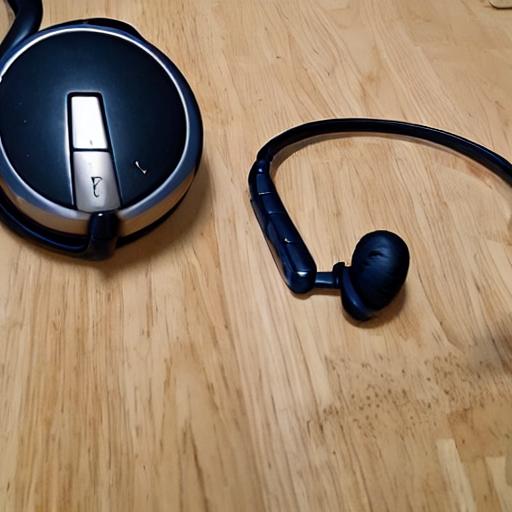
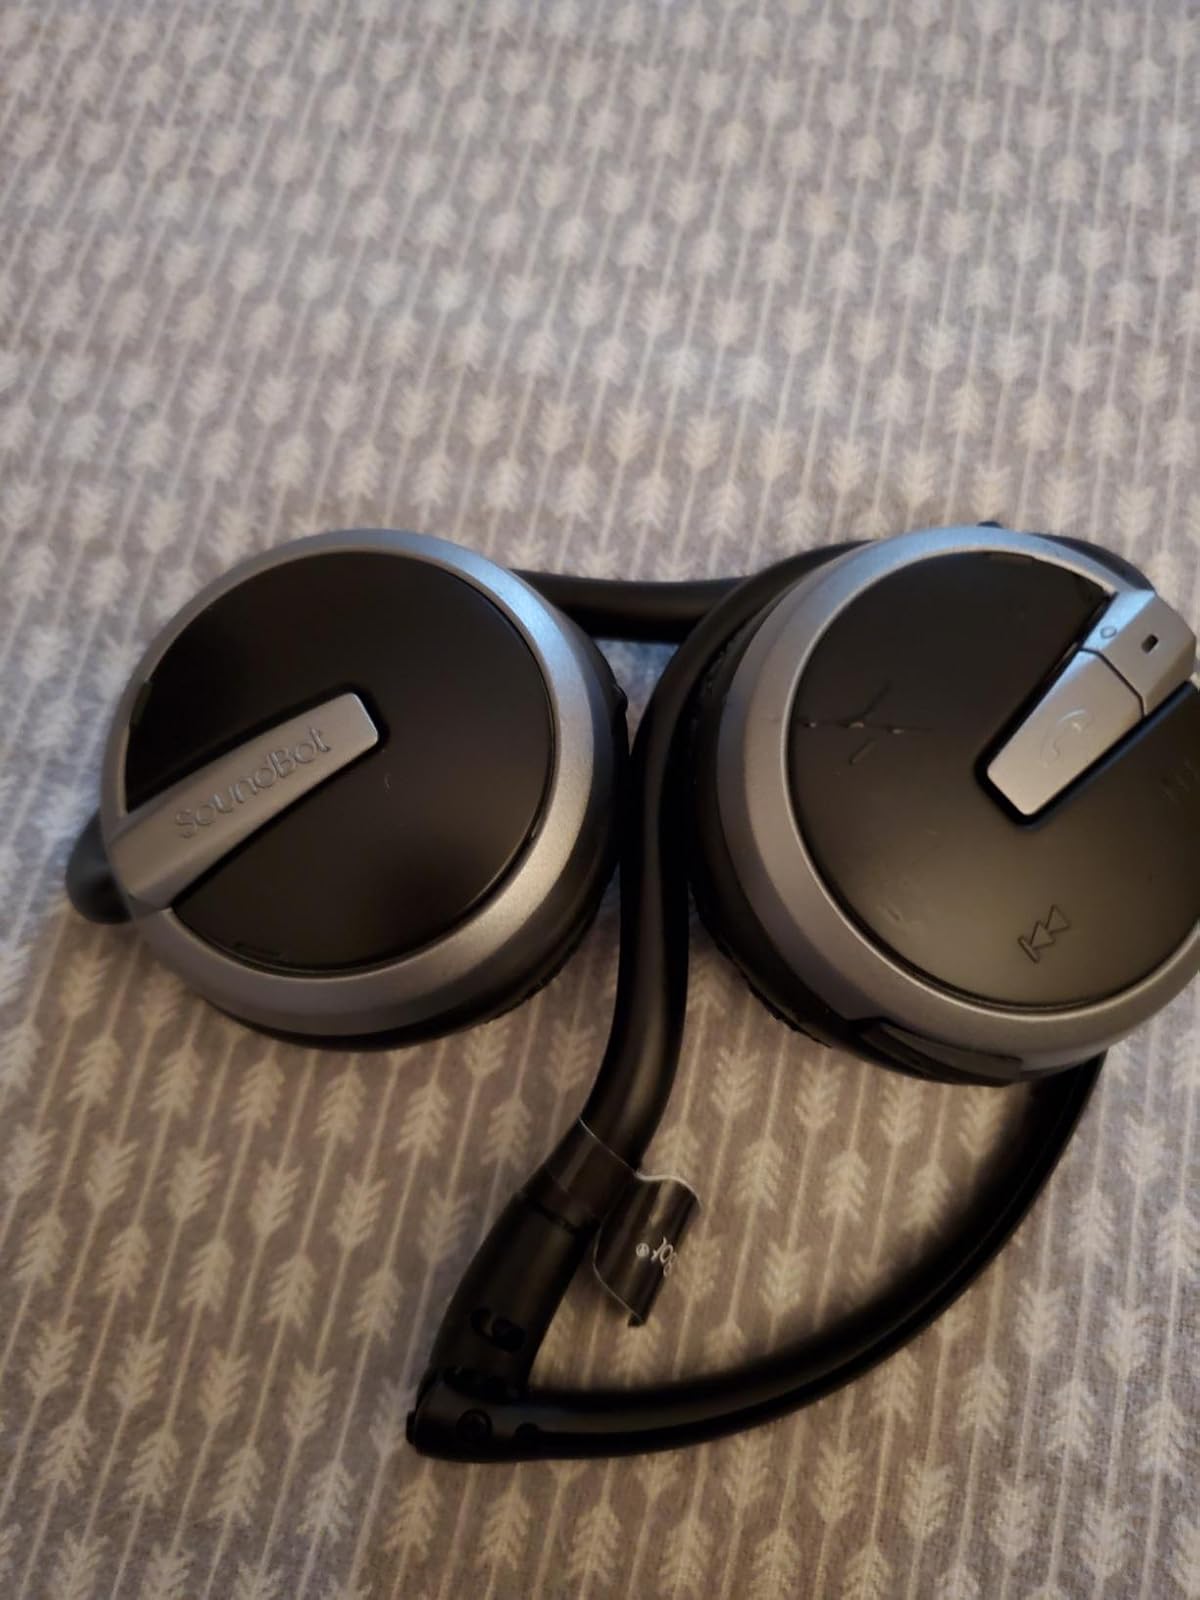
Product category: headphones
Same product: no